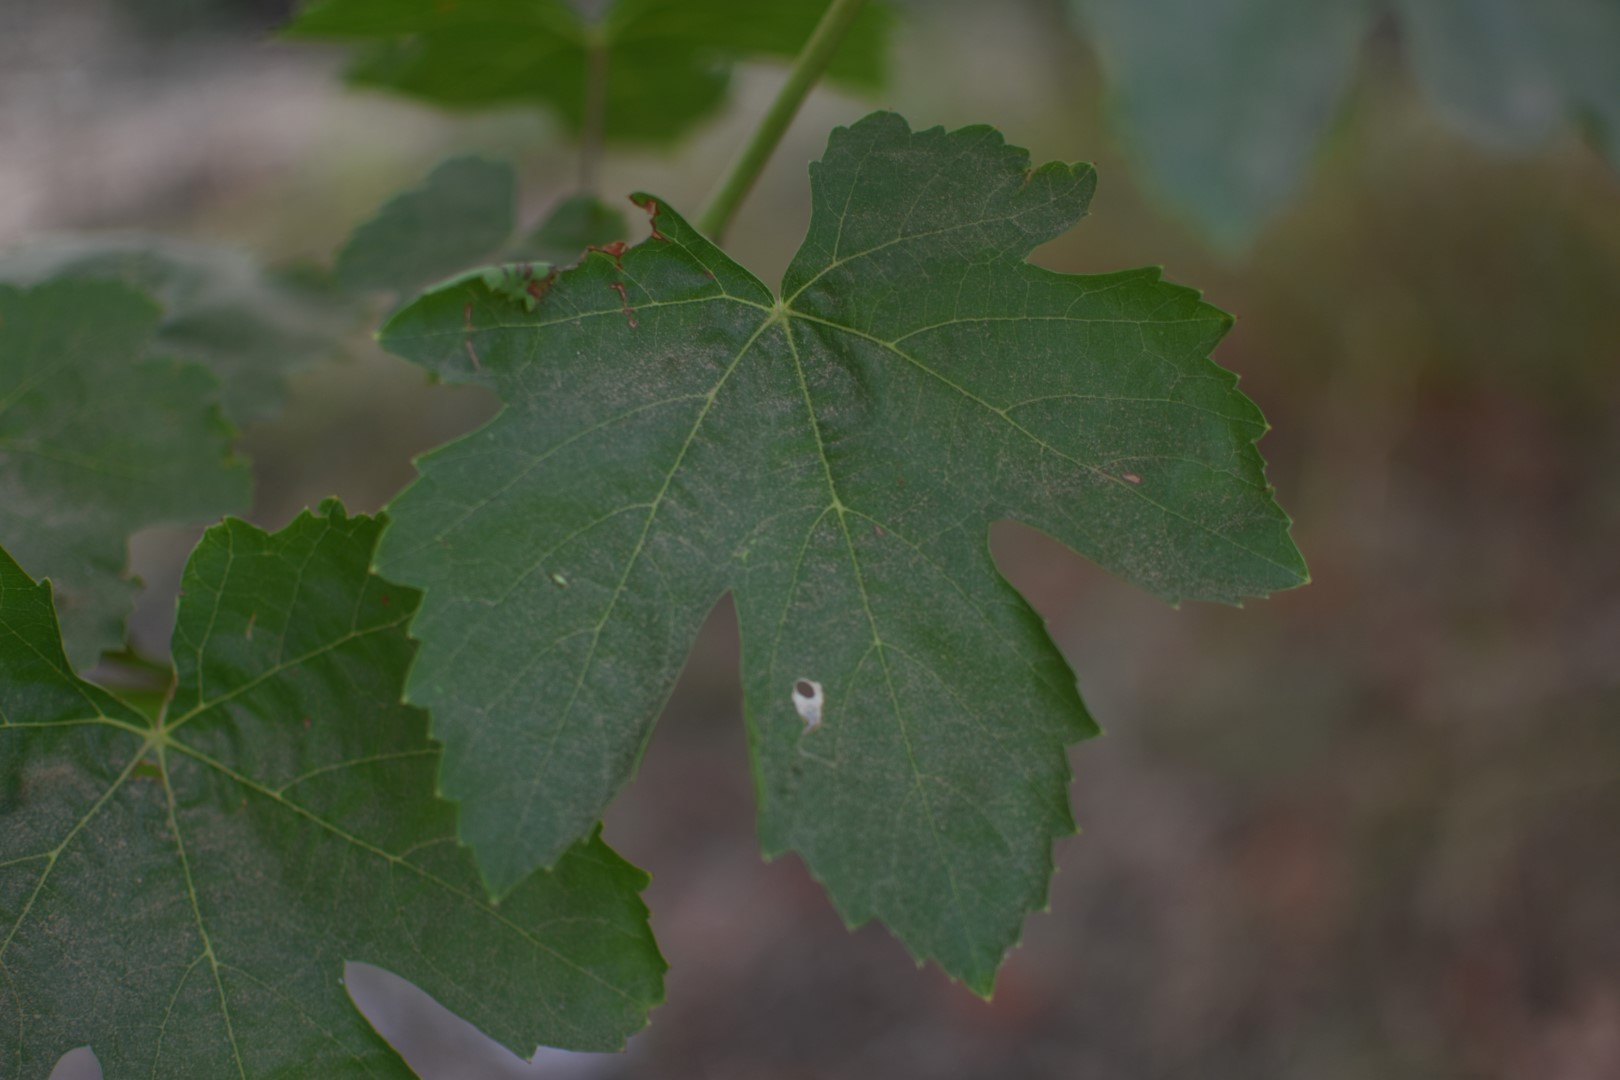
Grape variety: Thompson Seedless